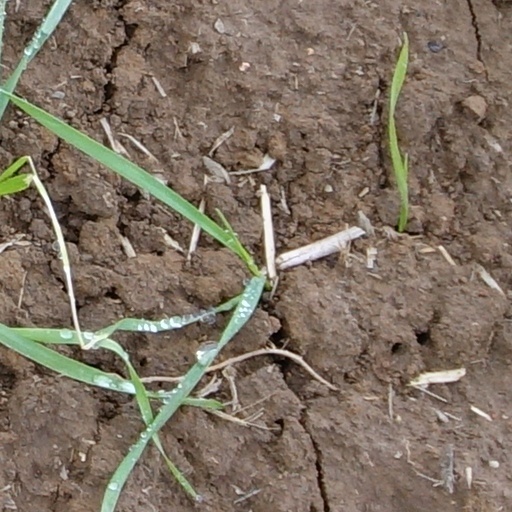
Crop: wheat